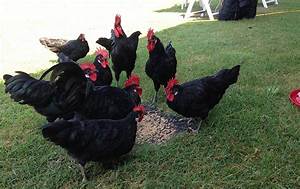
Label: gallina